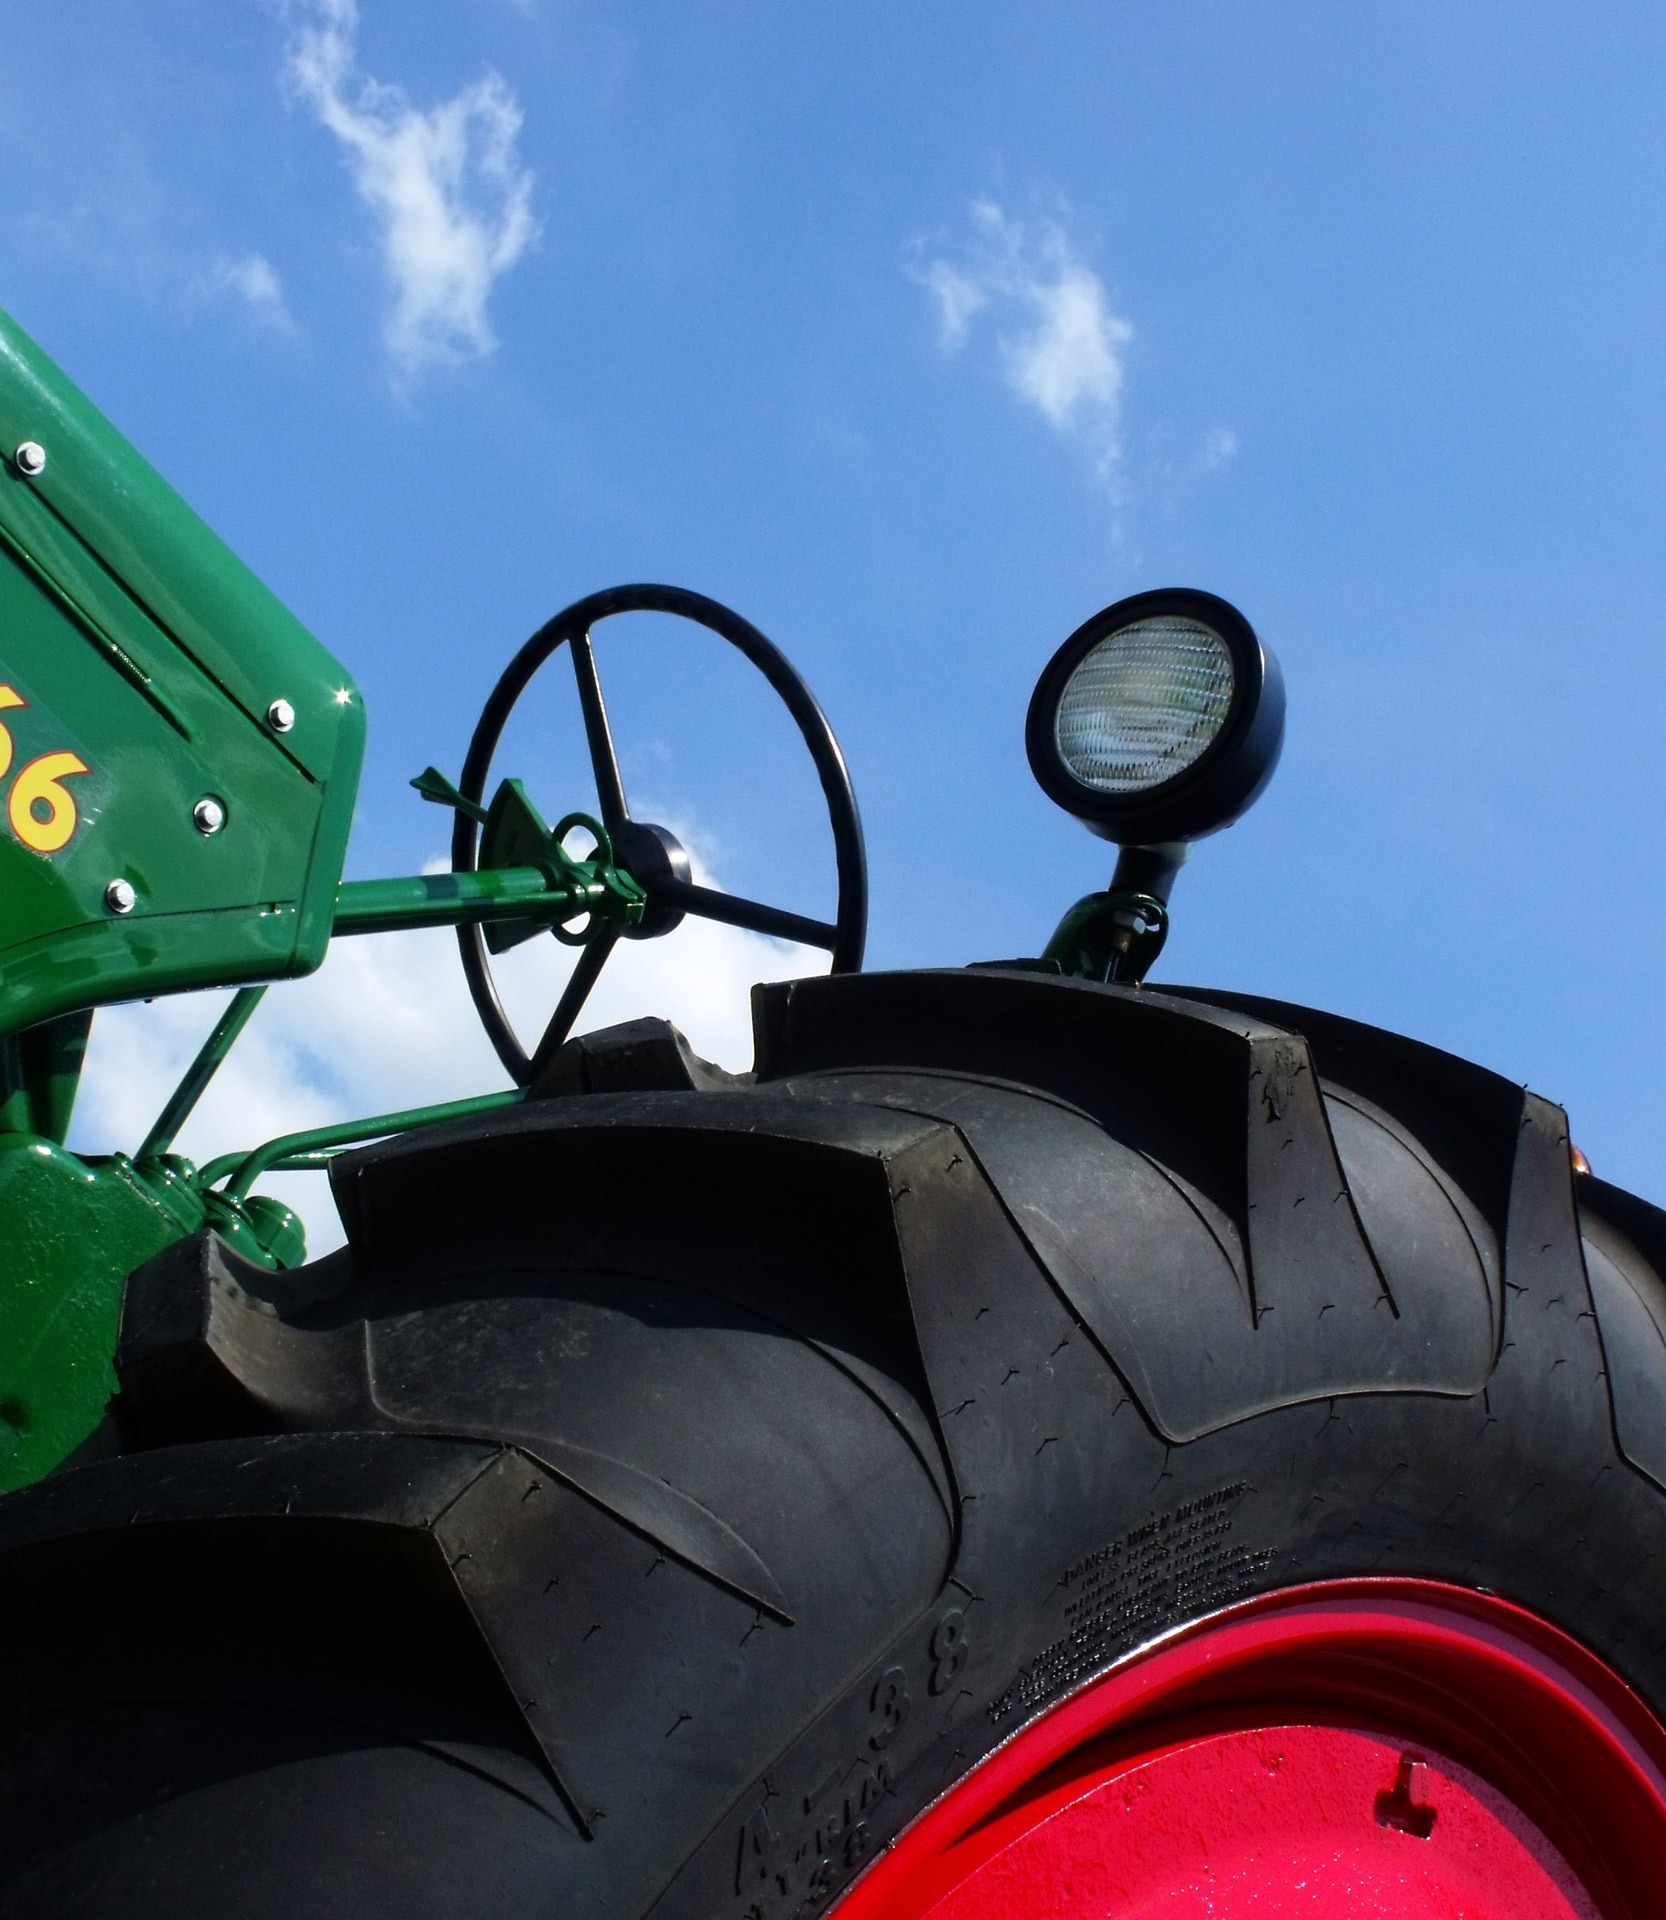
car, tractor, farm, wheel, green, red, vehicle, blue, steering wheel, black, tire, bumper, rubber, agricultural machinery, land vehicle, automotive exterior, automotive tire